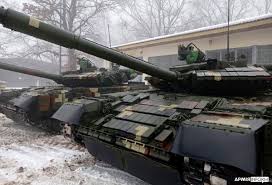
Label: Tank